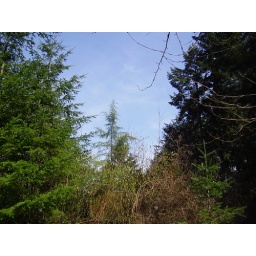
just trees from in front of our house